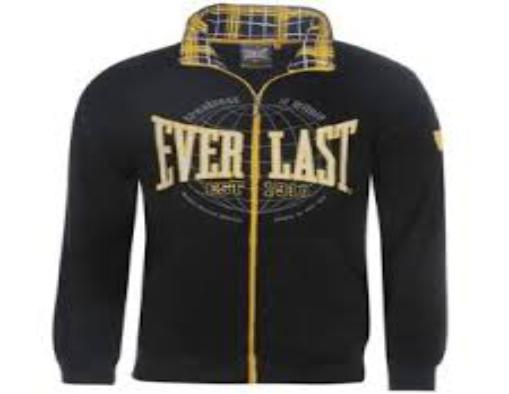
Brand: Everlast
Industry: Clothes